I Can Lick 30 Tigers Today! and Other Stories

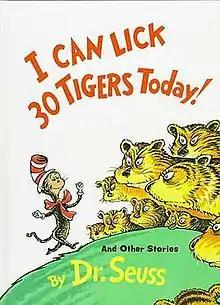

I Can Lick 30 Tigers Today! and Other Stories is a 1969 children's story book by Dr. Seuss. According to the inside cover, the three stories in the collection concern The Cat in the Hat's son, "great great great great grandfather", and daughter, respectively. The book's illustrations are notable for their use of gouache and brush strokes, rather than Seuss' usual pen and ink.